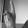
ASL letter: K